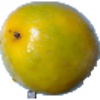
Label: Maracuja 1